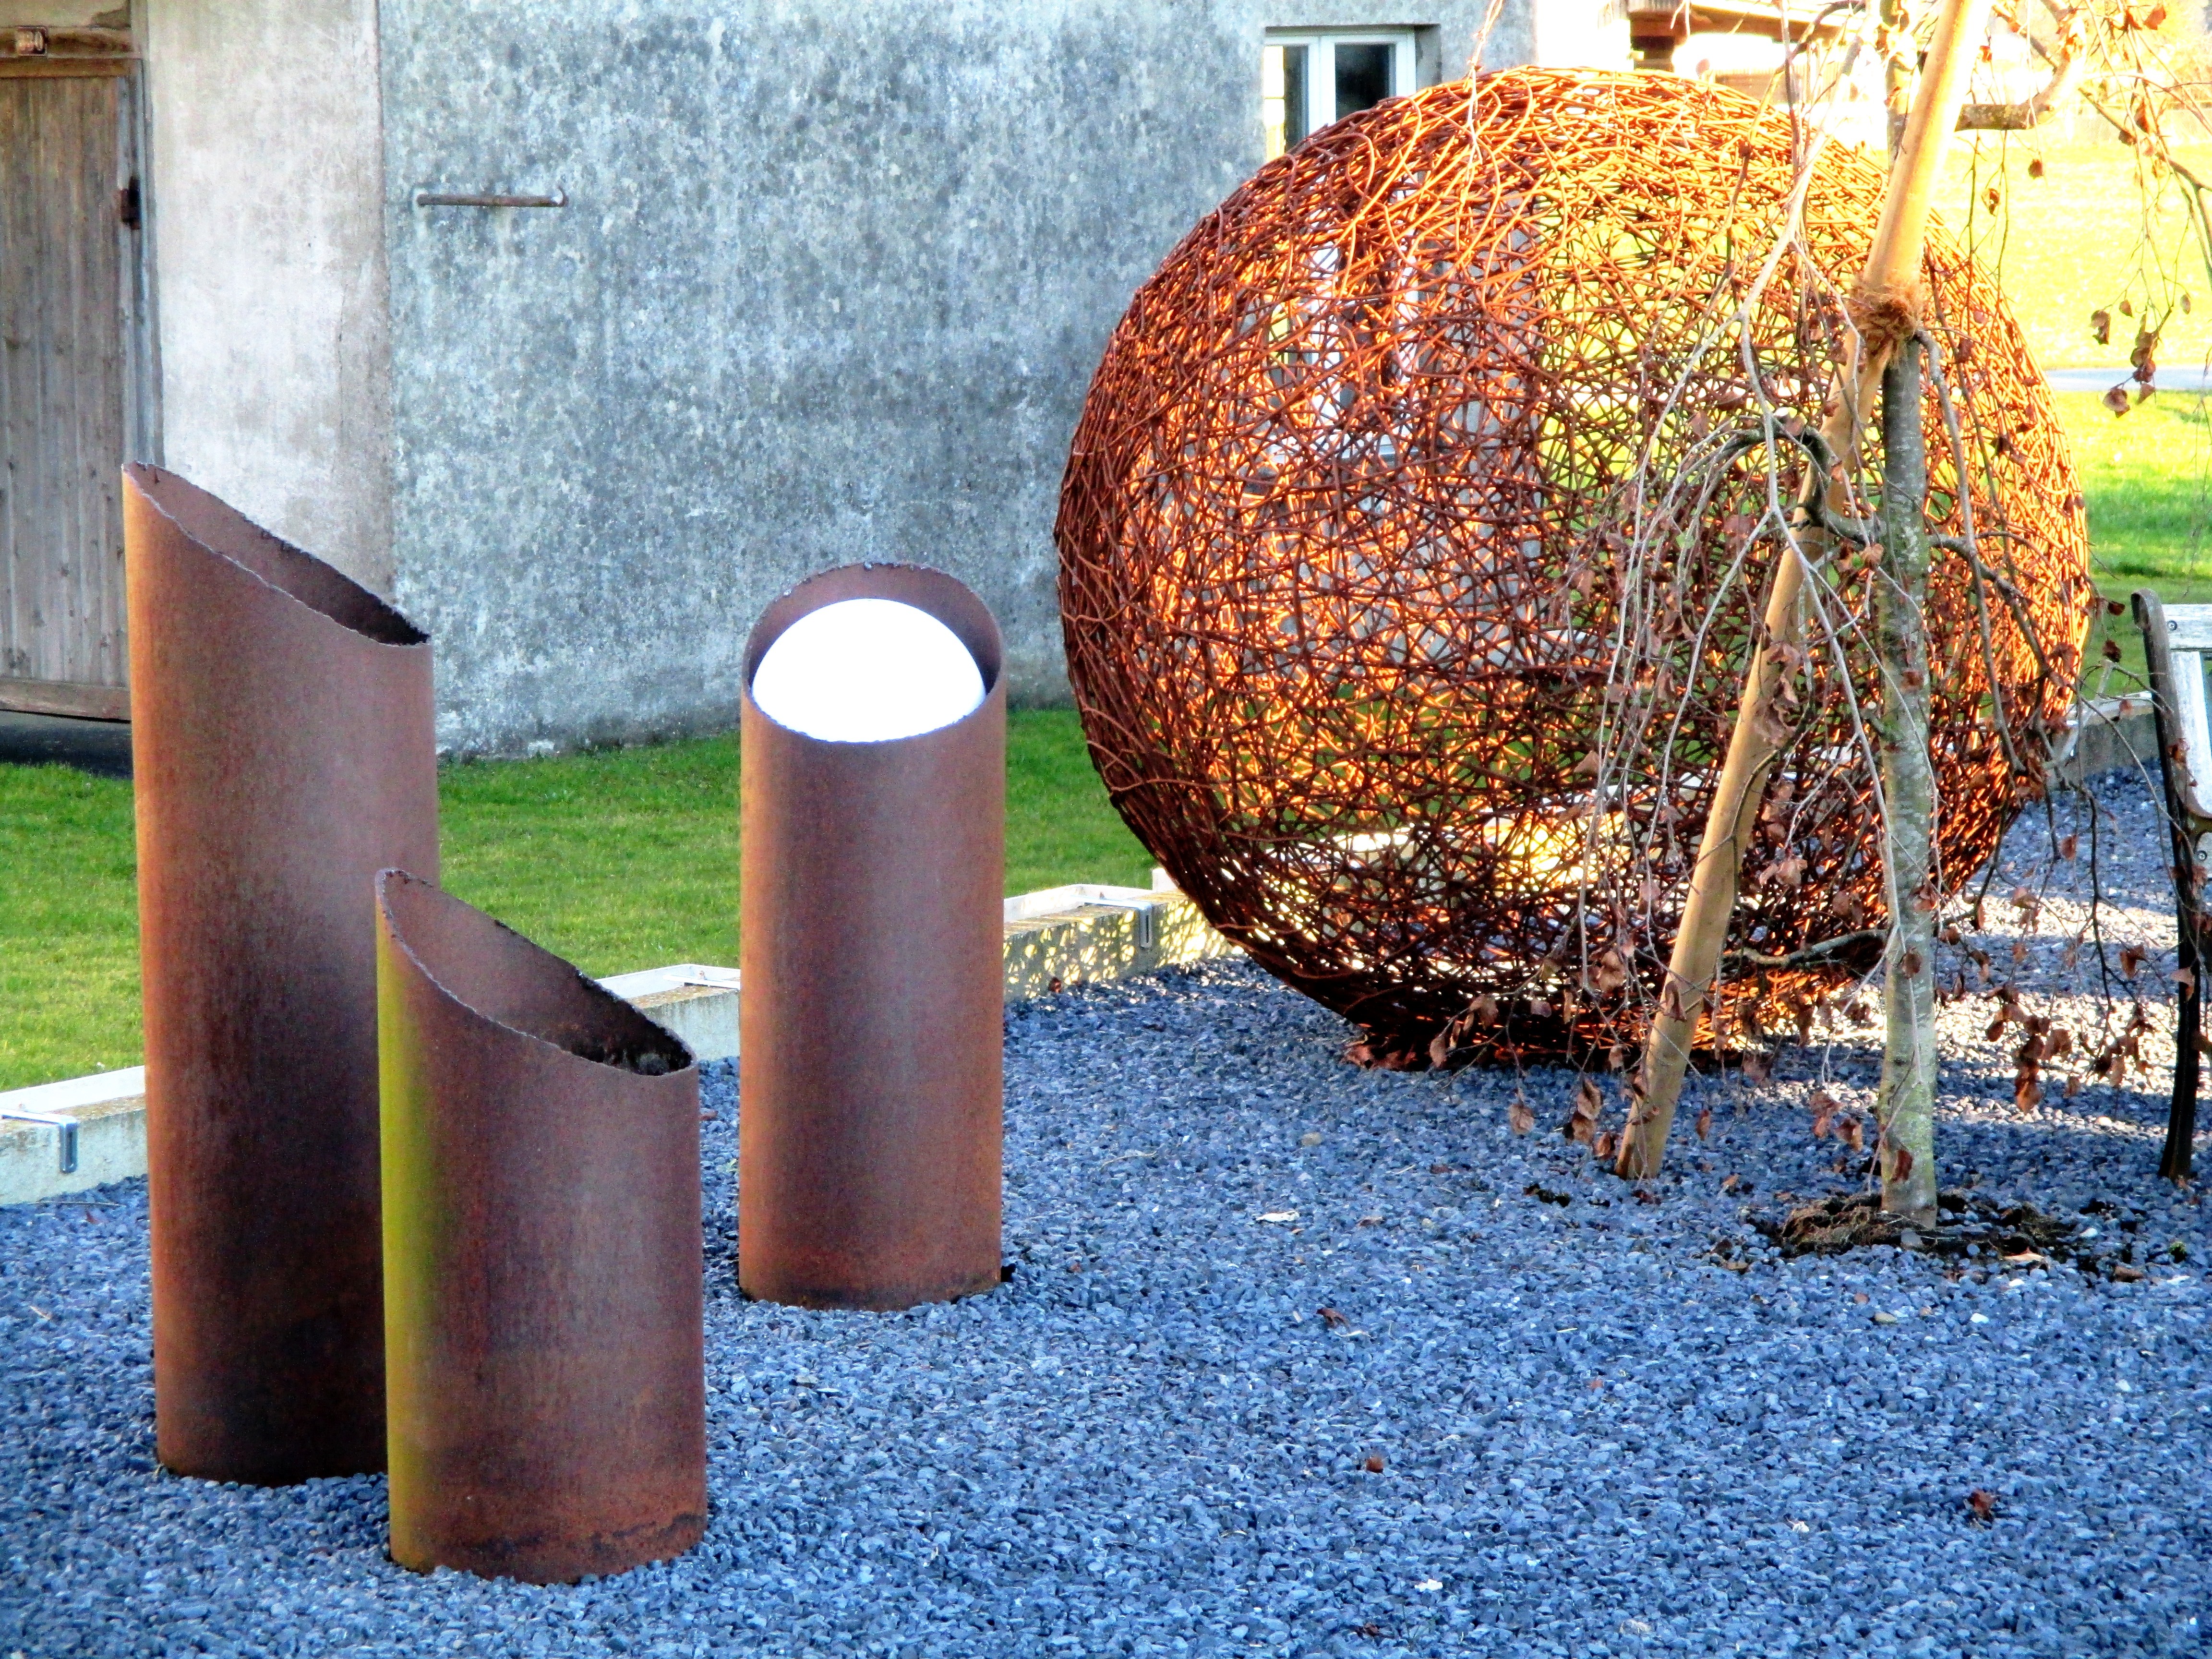
wood, sun, pebble, metal, lighting, season, sculpture, art, ball, switzerland, grove, stainless, thurgau, man made object, romanshorn, wire ball transparent, columnar elements